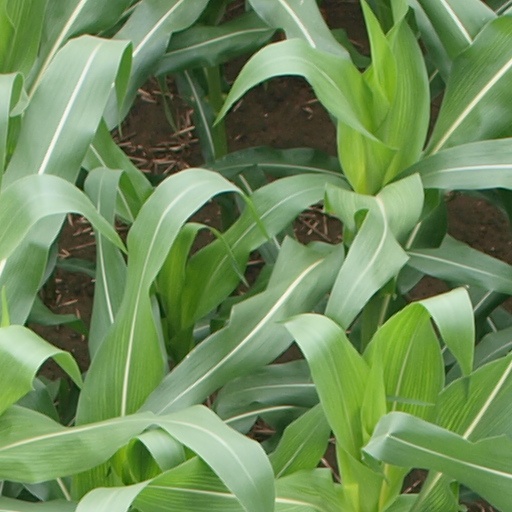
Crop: maize; corn